Kumar Barve

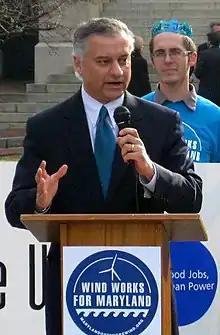

Kumar Prabhakar Barve (born September 8, 1958) is an American Democratic Party politician. He is a member of the Maryland Public Service Commission, to which he was appointed by Governor Wes Moore in May 2023. He was previously a member of the Maryland House of Delegates, representing district 17 in Montgomery County, from 1991 to 2023. He was the first Indian-American to be elected to a state legislature in the United States. From 2002 to 2015, Barve served as Majority Leader of the House of Delegates.